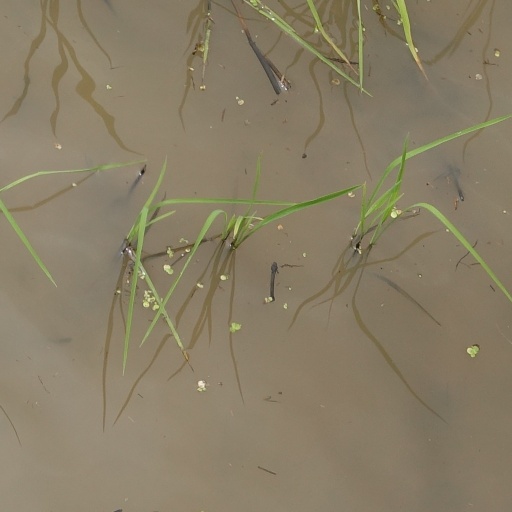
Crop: rice